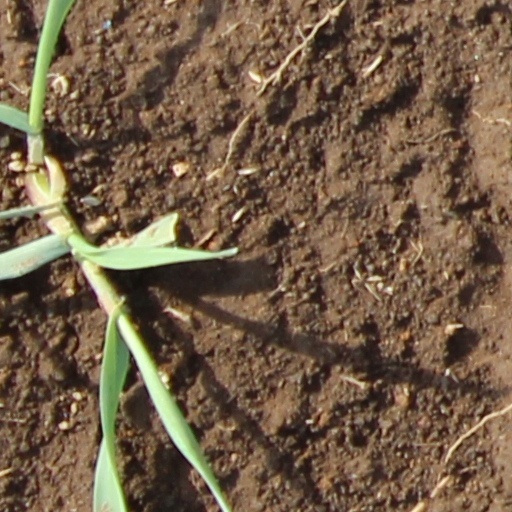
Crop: wheat